Paul Masterton

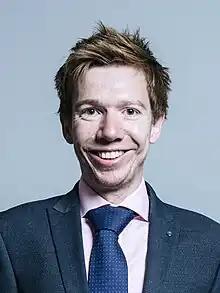
Official portrait, 2017

Paul Masterton (born 2 November 1985) is a Scottish Conservative Party politician. He was the Member of Parliament (MP) for East Renfrewshire from 2017 to 2019.